Bob Feller Act of Valor Award

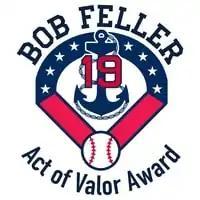
Bob Feller Act of Valor Award Logo

The Bob Feller Act of Valor Award, created in 2013, is a set of awards originally presented annually to a member of the National Baseball Hall of Fame, a current Major League Baseball player, and a United States Navy Chief Petty Officer. In 2015, the Act of Valor Award Foundation added the Jerry Coleman Award to honor a United States Marine Corps Staff Noncommissioned Officer (SNCO), and two more Act of Valor awards for junior sailor peer-to-peer mentoring organizations. The baseball recipients are honored for their support of United States servicemen and women; the military awardees are honored for achievement that represents the character of Bob Feller. The Award is presented by the Bob Feller Act of Valor Award Foundation in conjunction with Major League Baseball, the National Baseball Hall of Fame and Museum, the Cleveland Guardians, and with the support of the United States Navy and Marine Corps.